Negev Bedouin

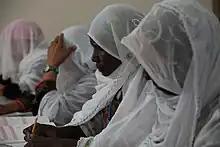
Literacy classes for Bedouin women, Lehavim

60% of Bedouin men smoke. Among the Bedouin, as of 2003, 7.3% of females and 9.9% of males have diabetes. Between 1998 and 2002, Bedouin towns and villages had among the highest per-capita hospitalization rates, Rahat and Tel Sheva ranked highest. However, the rate of reported new cancer incidents in Bedouin localities is very low, with Rahat having the 3rd-lowest rate in Israel at 141.9 cases per 100,000, compared to 422.1 cases in Haifa.